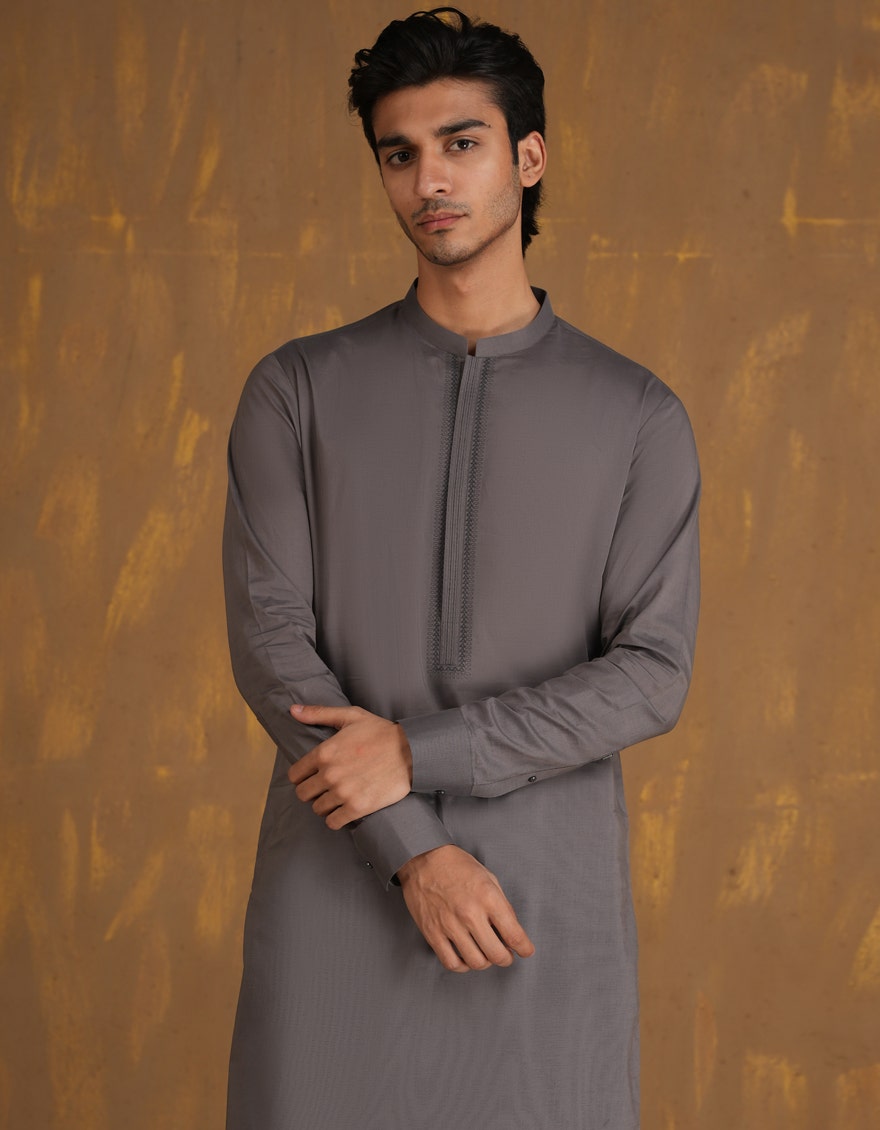
grey kurta